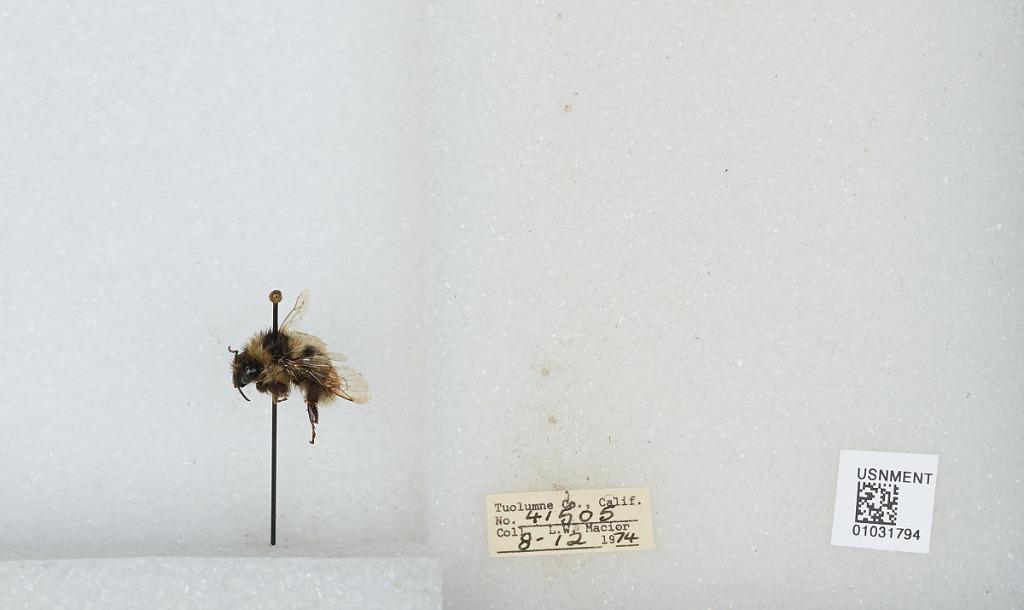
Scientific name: Bombus (Cullumanobombus) rufocinctus Cresson
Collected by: L. Macior
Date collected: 1974-8-12
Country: United States
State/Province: California
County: Tuolumne
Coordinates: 38.02, -119.93